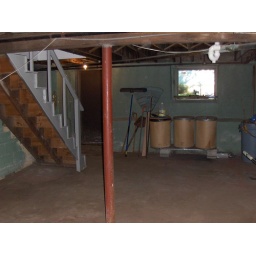
door to walk out, on left is block wall around smaller basement room